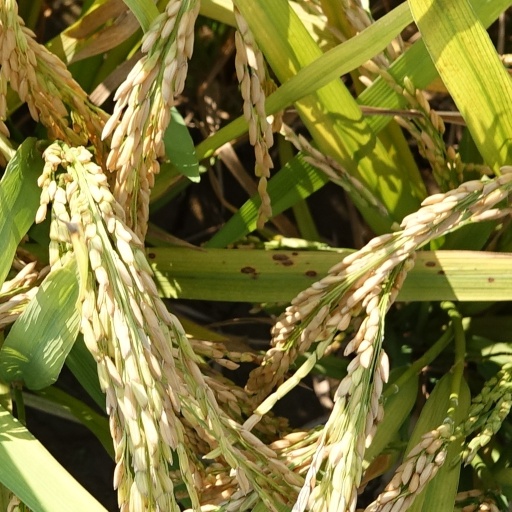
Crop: rice